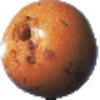
Label: Granadilla 1